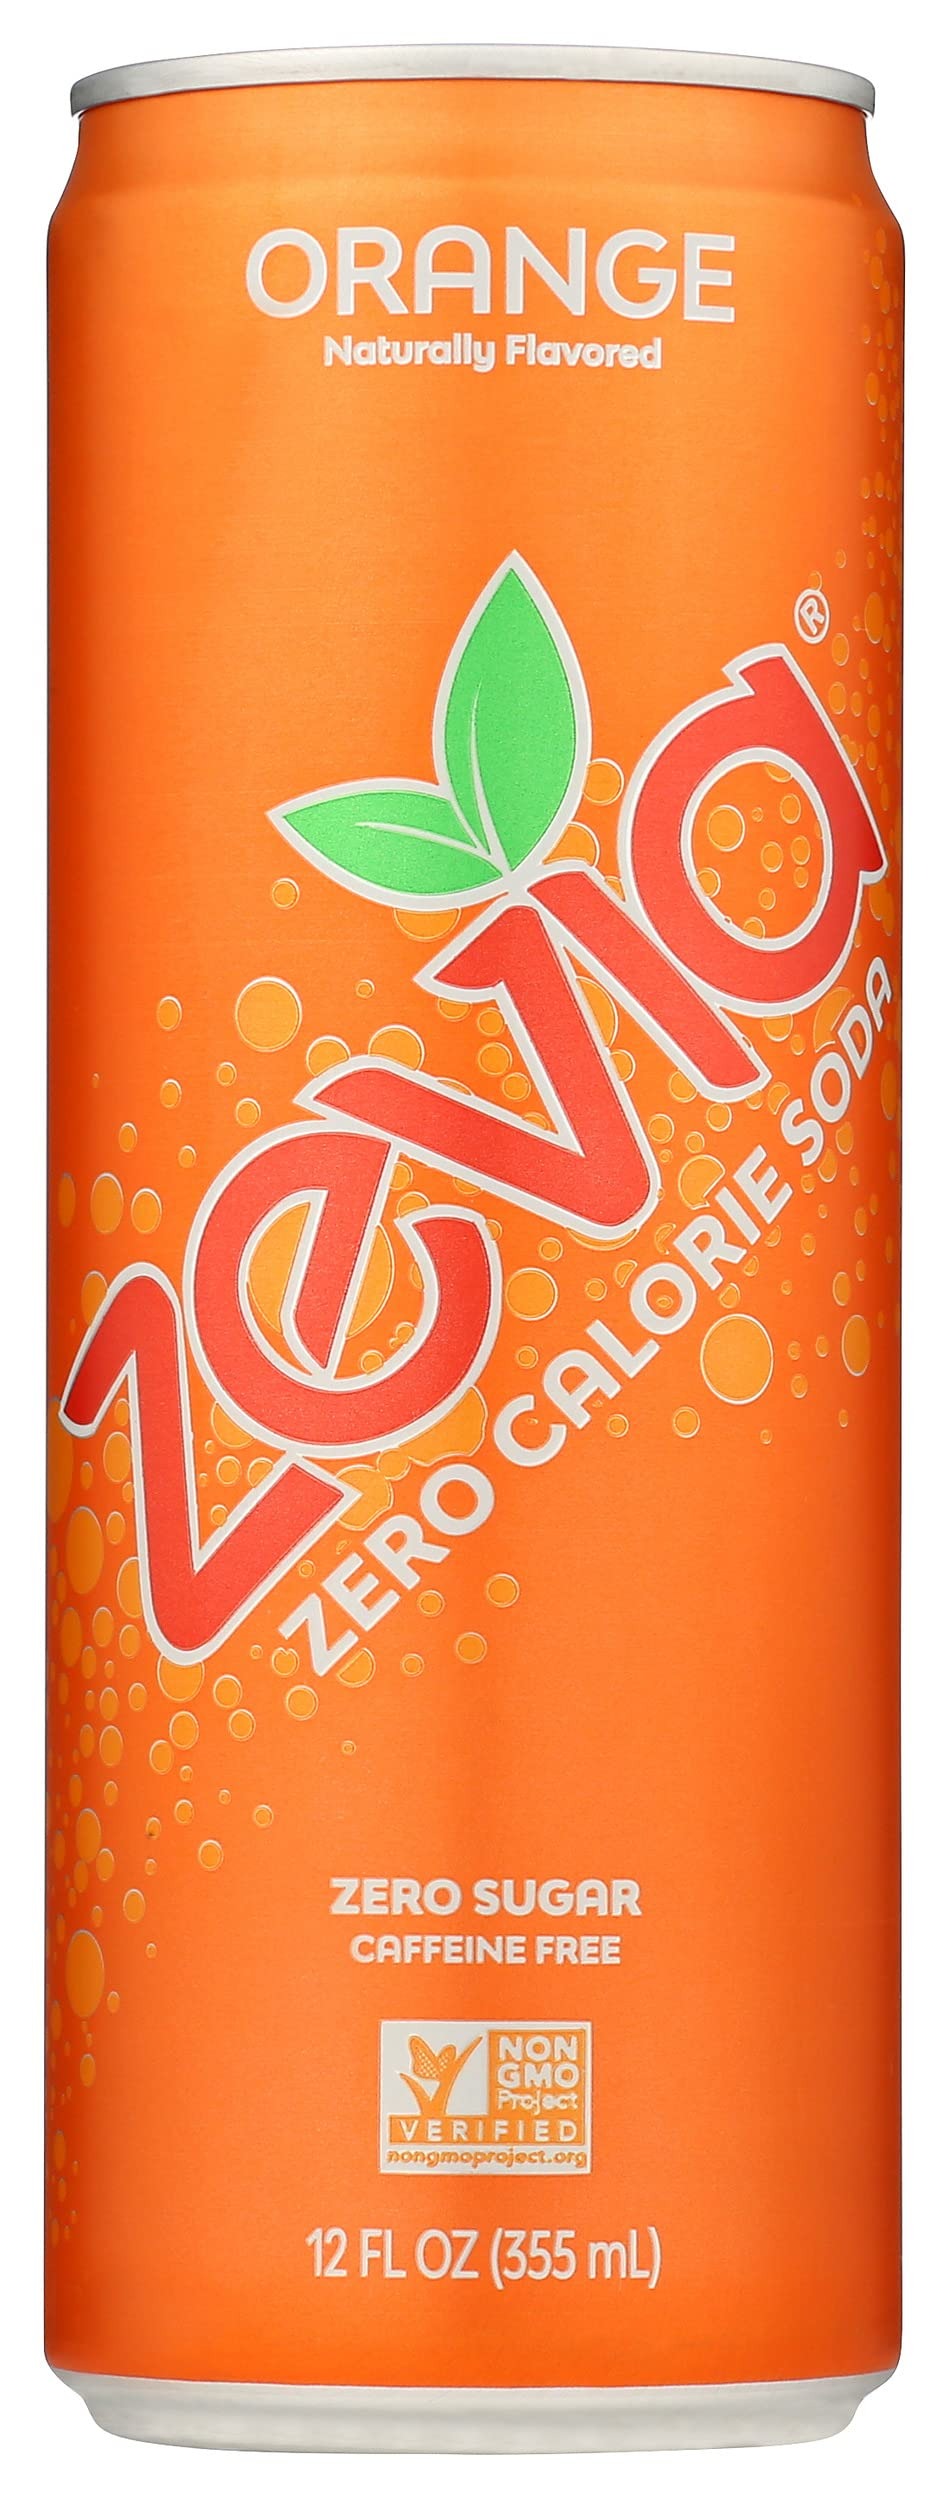
Item Name: Zevia Zero Calorie Soda, Orange, Non-GMO, 12 Fl Oz (Pack of 12)
Bullet Point: Zevia Zero Calorie Soda, Orange, Non-GMO, 12 Fl Oz (Pack of 12)
Value: 144.0
Unit: Fl Oz

Price: 39.045